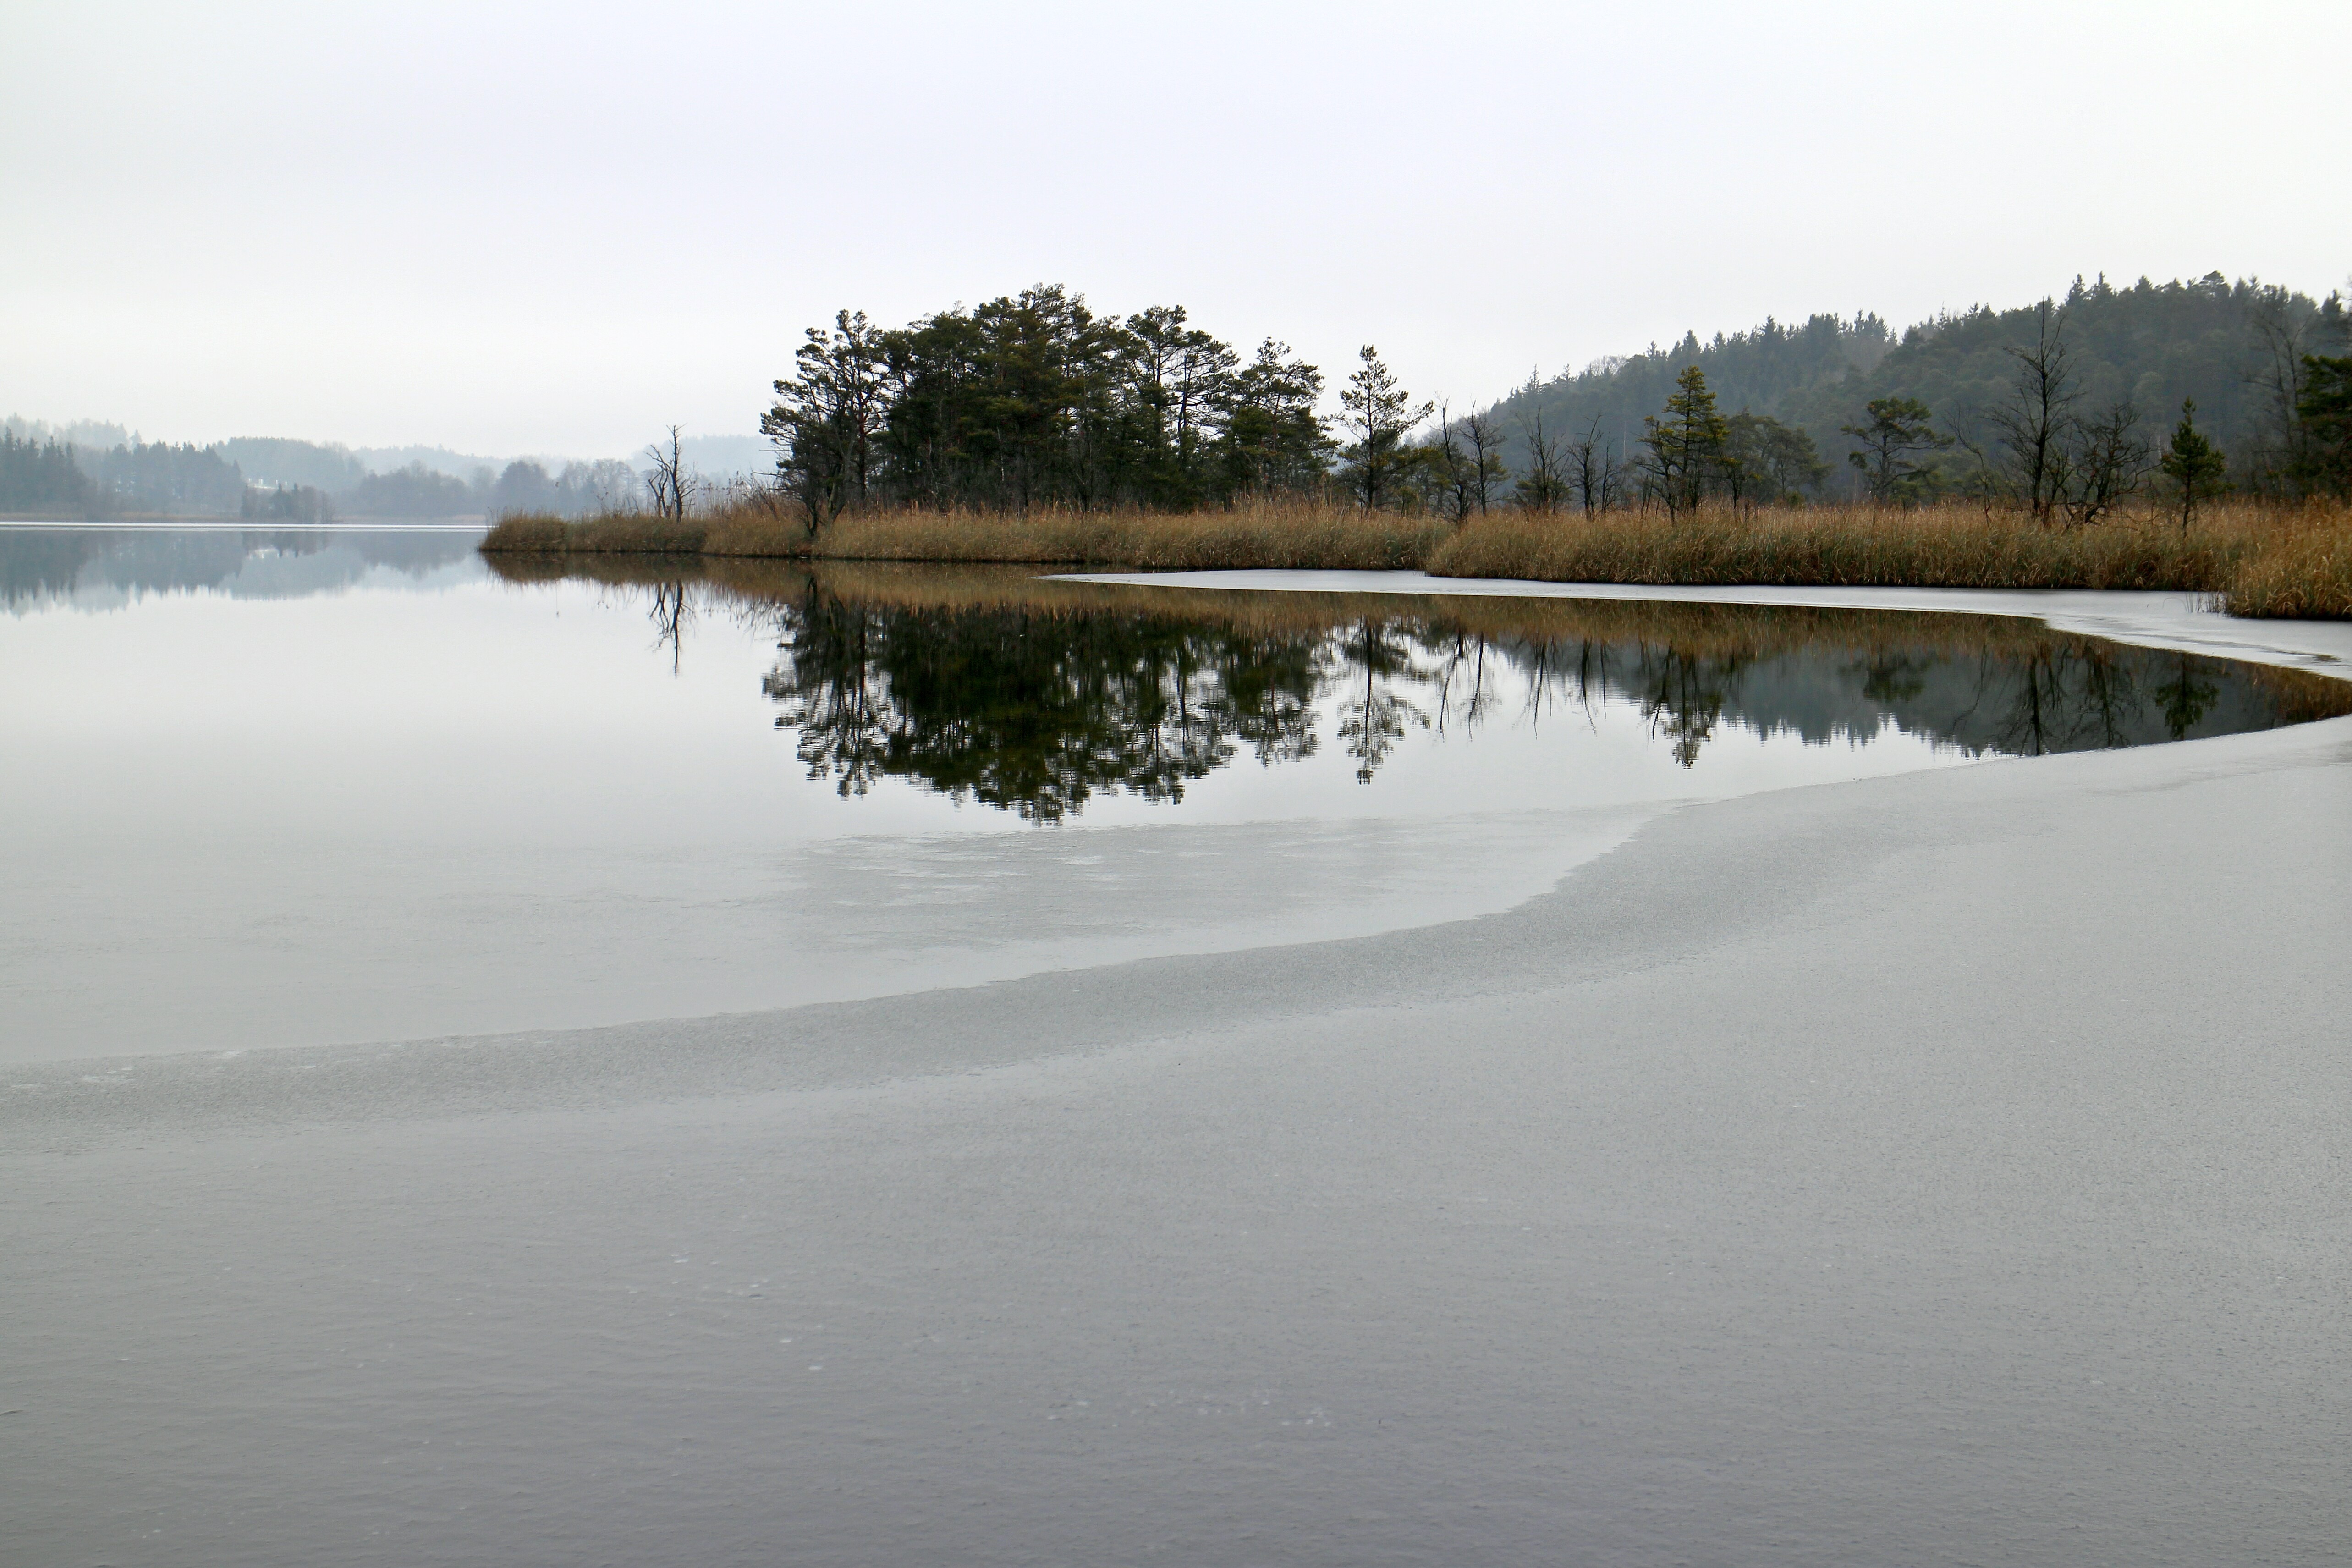
sea, water, nature, snow, cold, winter, morning, shore, lake, river, ice, reflection, frozen, reservoir, body of water, bank, iced, mirror, loch, waters, wintry, mirroring, atmospheric phenomenon, eingeeist